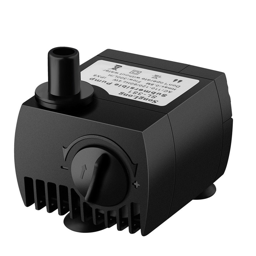
it might be small , but this pump works with gallons of water .